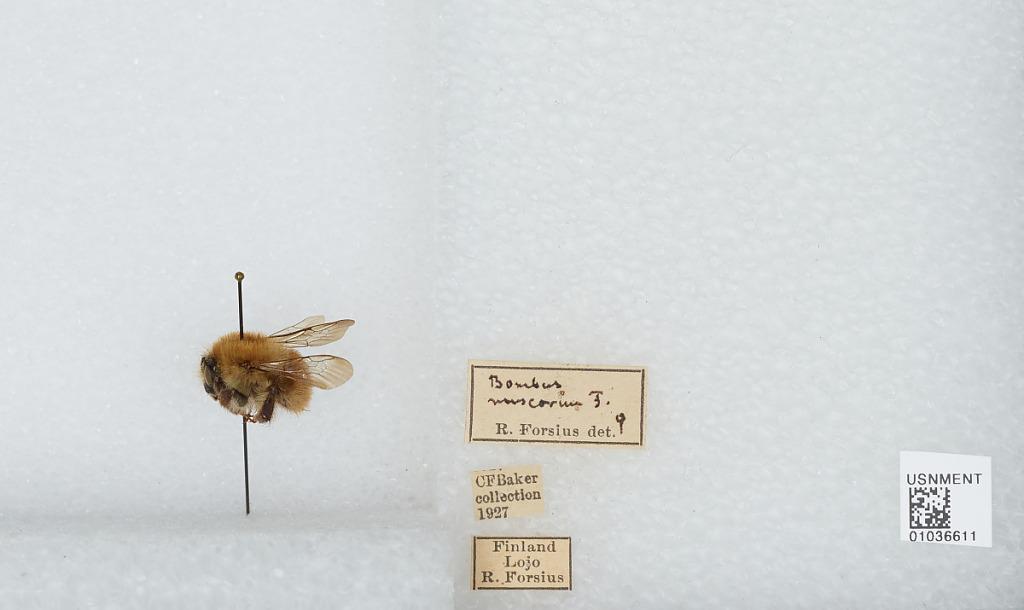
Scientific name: Bombus (Thoracobombus) muscorum (Linnaeus)
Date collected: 1927--
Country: Finland
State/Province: Uusimaa
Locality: Lohja
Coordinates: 60.25, 24.07
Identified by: Forsius, F. R.